Suetonius Grant Heatly

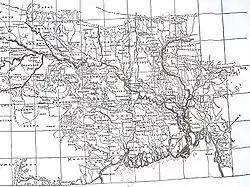
James Rennell's map of ca. 1765, showing many of the placenames referred to.

The proposal discussed the possibility of exports and included the stipulation that they would retain the rights to any other minerals and metals discovered in the area on payment of a 20% royalty to the Company, a figure which also applied to the coal. They made an exception for any iron that might be found, suggesting that the Company should determine the nature of any rights if and when it occurred. It was also suggested that European workers would be employed. An agreement was reached by October 1774, by which time a third person, called Redfearne (sometimes, "Redferne"), had joined in business with Heatly and Sumner.